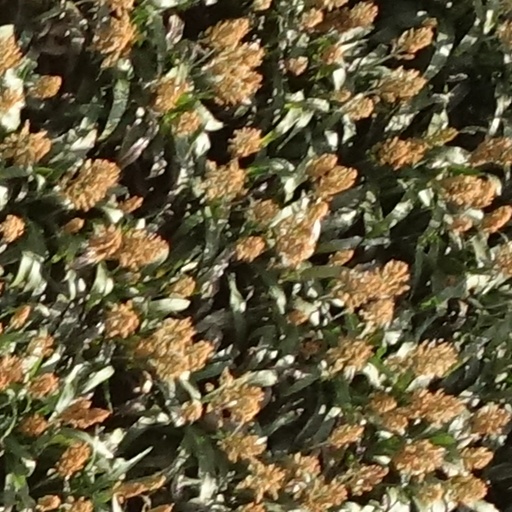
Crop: sorghum